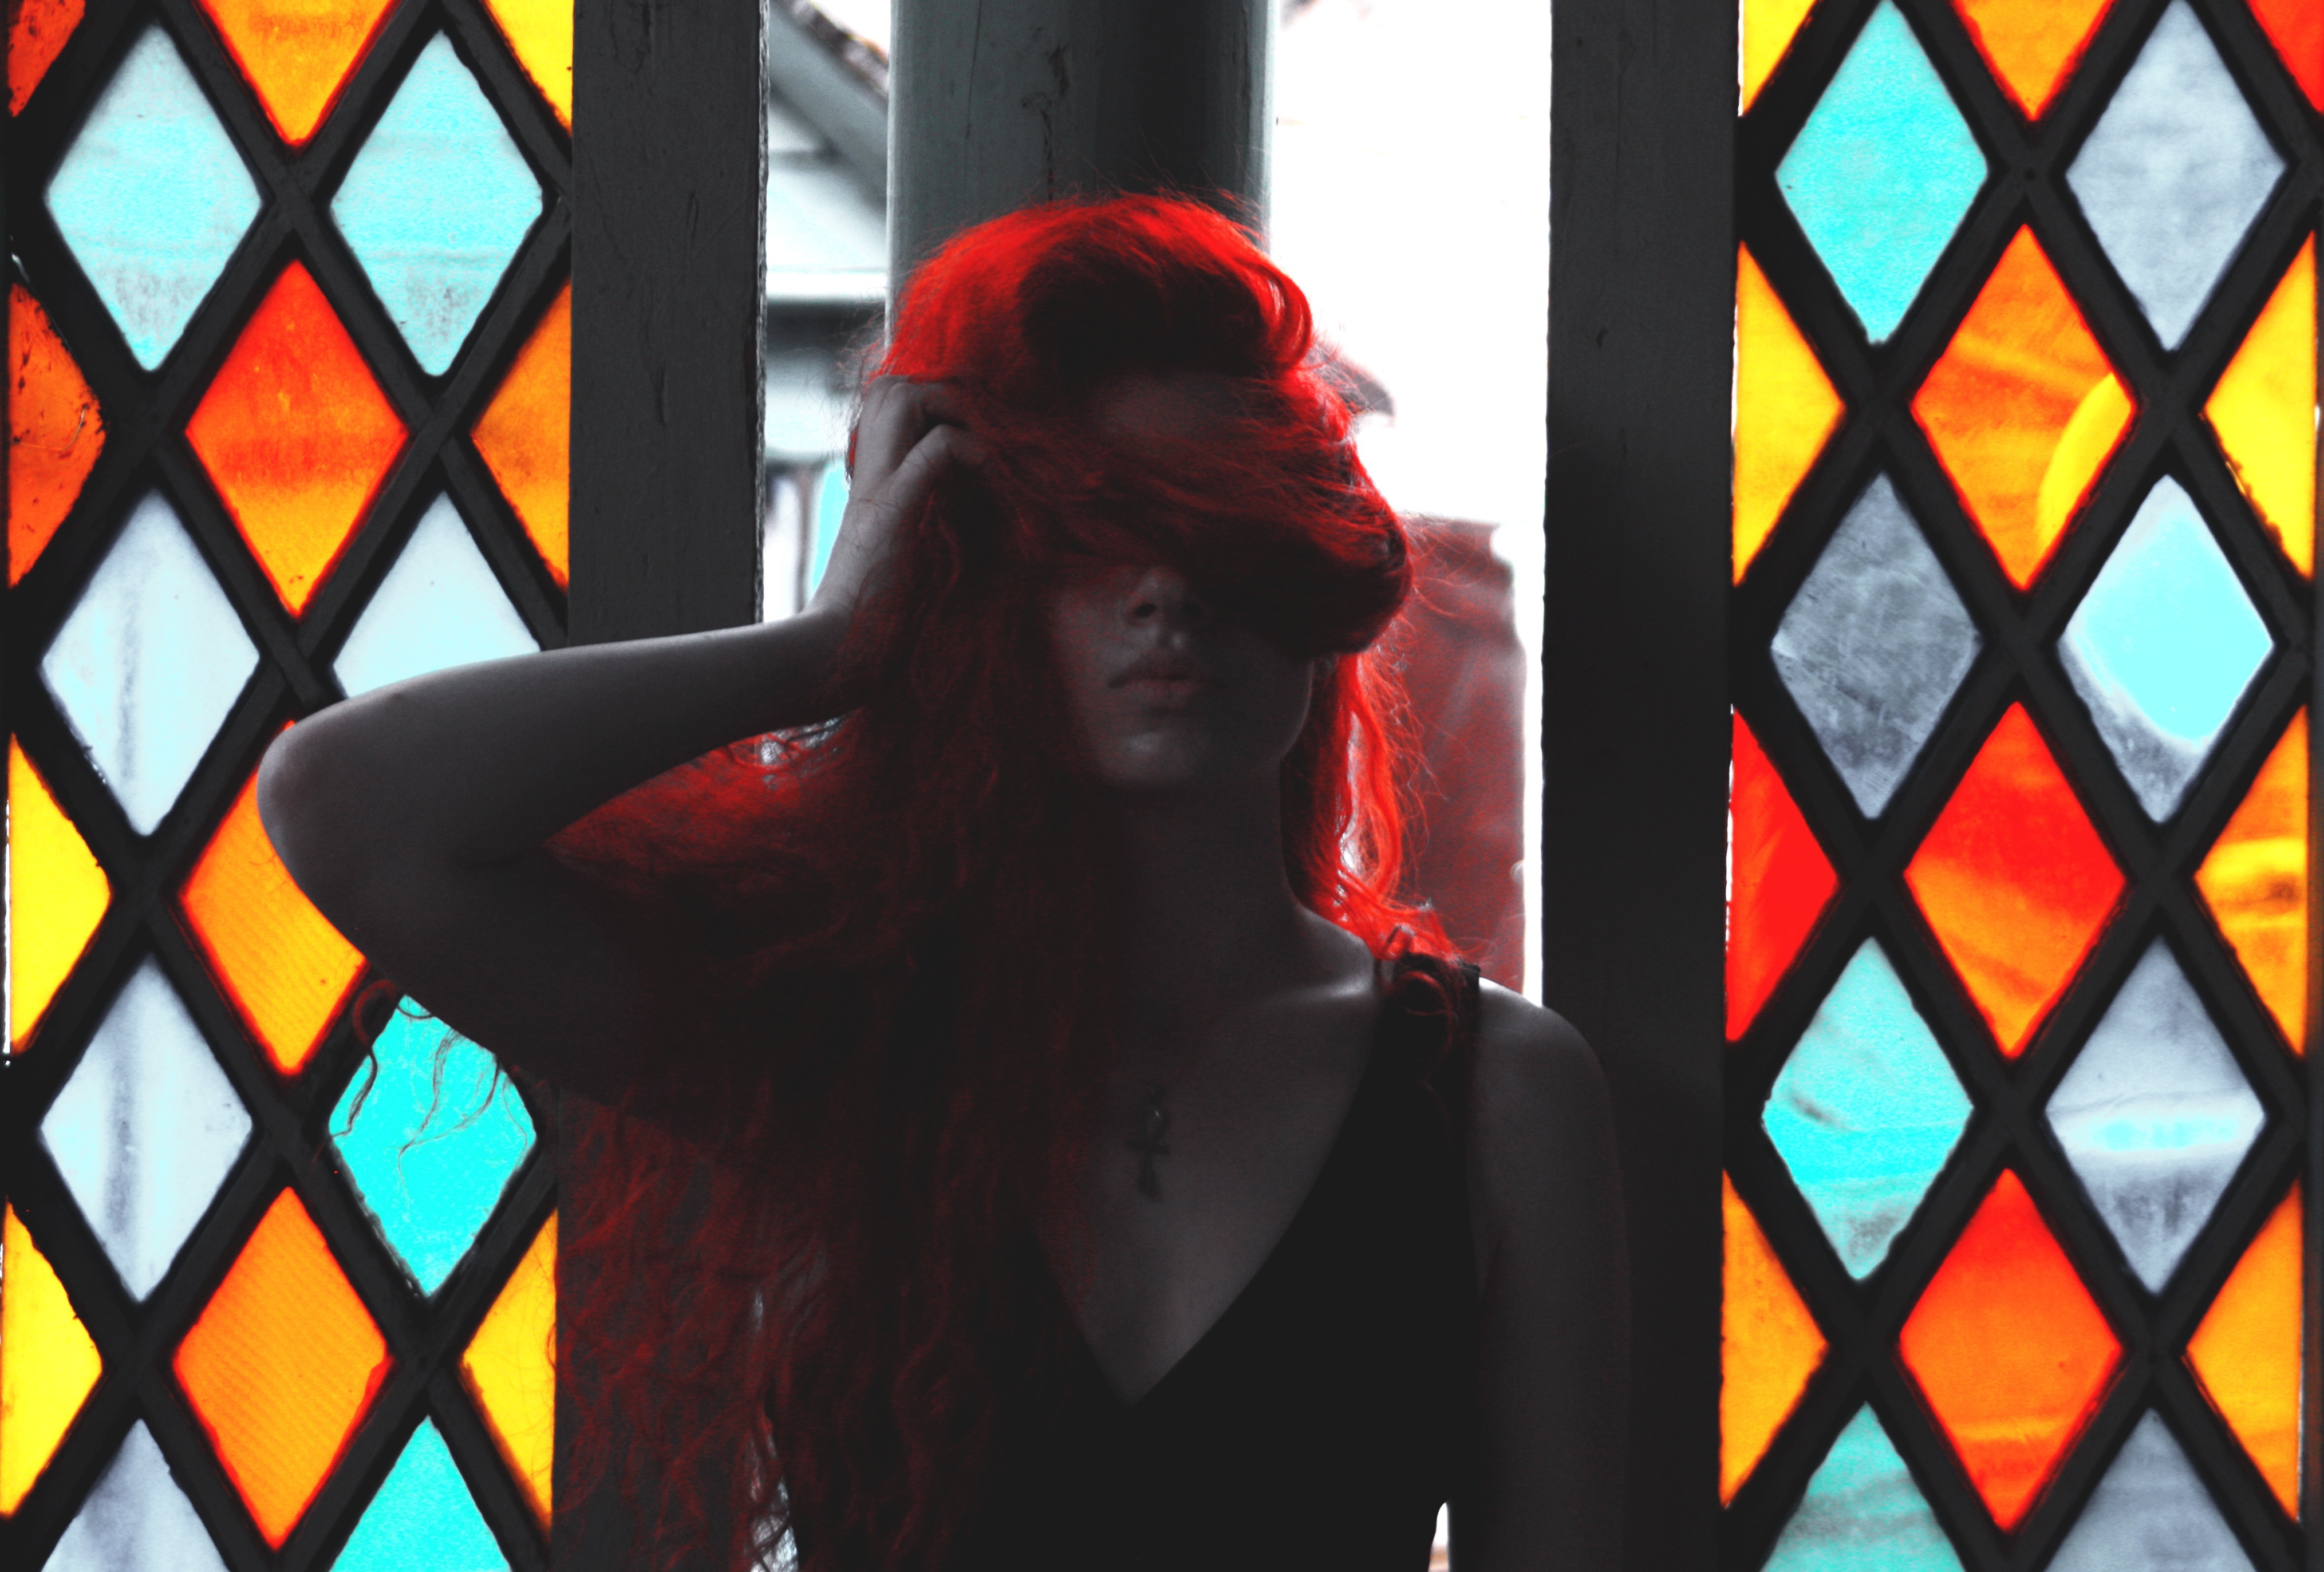
red, window, beauty, stained glass, glass, Colorfulness, Tints and shades, photography, visual arts, art, pattern